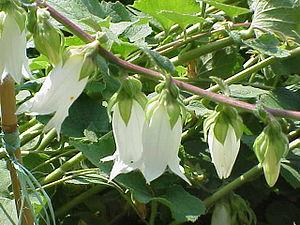
Les campanules sont des plantes herbacées vivaces ou bisannuelles de la famille des Campanulacées. Leurs fleurs — bleues, violettes ou blanches — sont hermaphrodites. Le calice présente cinq dents, souvent assez étroites. La corolle, en cloche, s'ouvre en cinq lobes. Cinq étamines. Ovaire infère. Style solitaire. Le fruit est une capsule à nombreuses graines. Leur large dispersion dans le monde montre qu'il s'agit d'un genre hémérochore. La Campanule regroupe plus de 250 espèces que l'on retrouve principalement en zones tempérées.